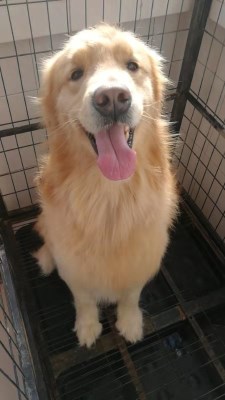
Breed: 5355-n000126-golden_retriever